Ornithoptera priamus

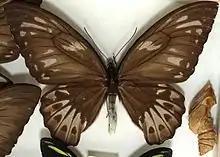
Mounted "O. p. urvilleanus" female with pupa at right

Female: The female is larger than the male and in the upper range of the wingspan. The basic colour of the female is dark brown. There is a chain of white postdiscal spots on the forewings. There is a chain of larger white postdiscal spots with dark centres on the hindwing. The underside is very similar to the upper.